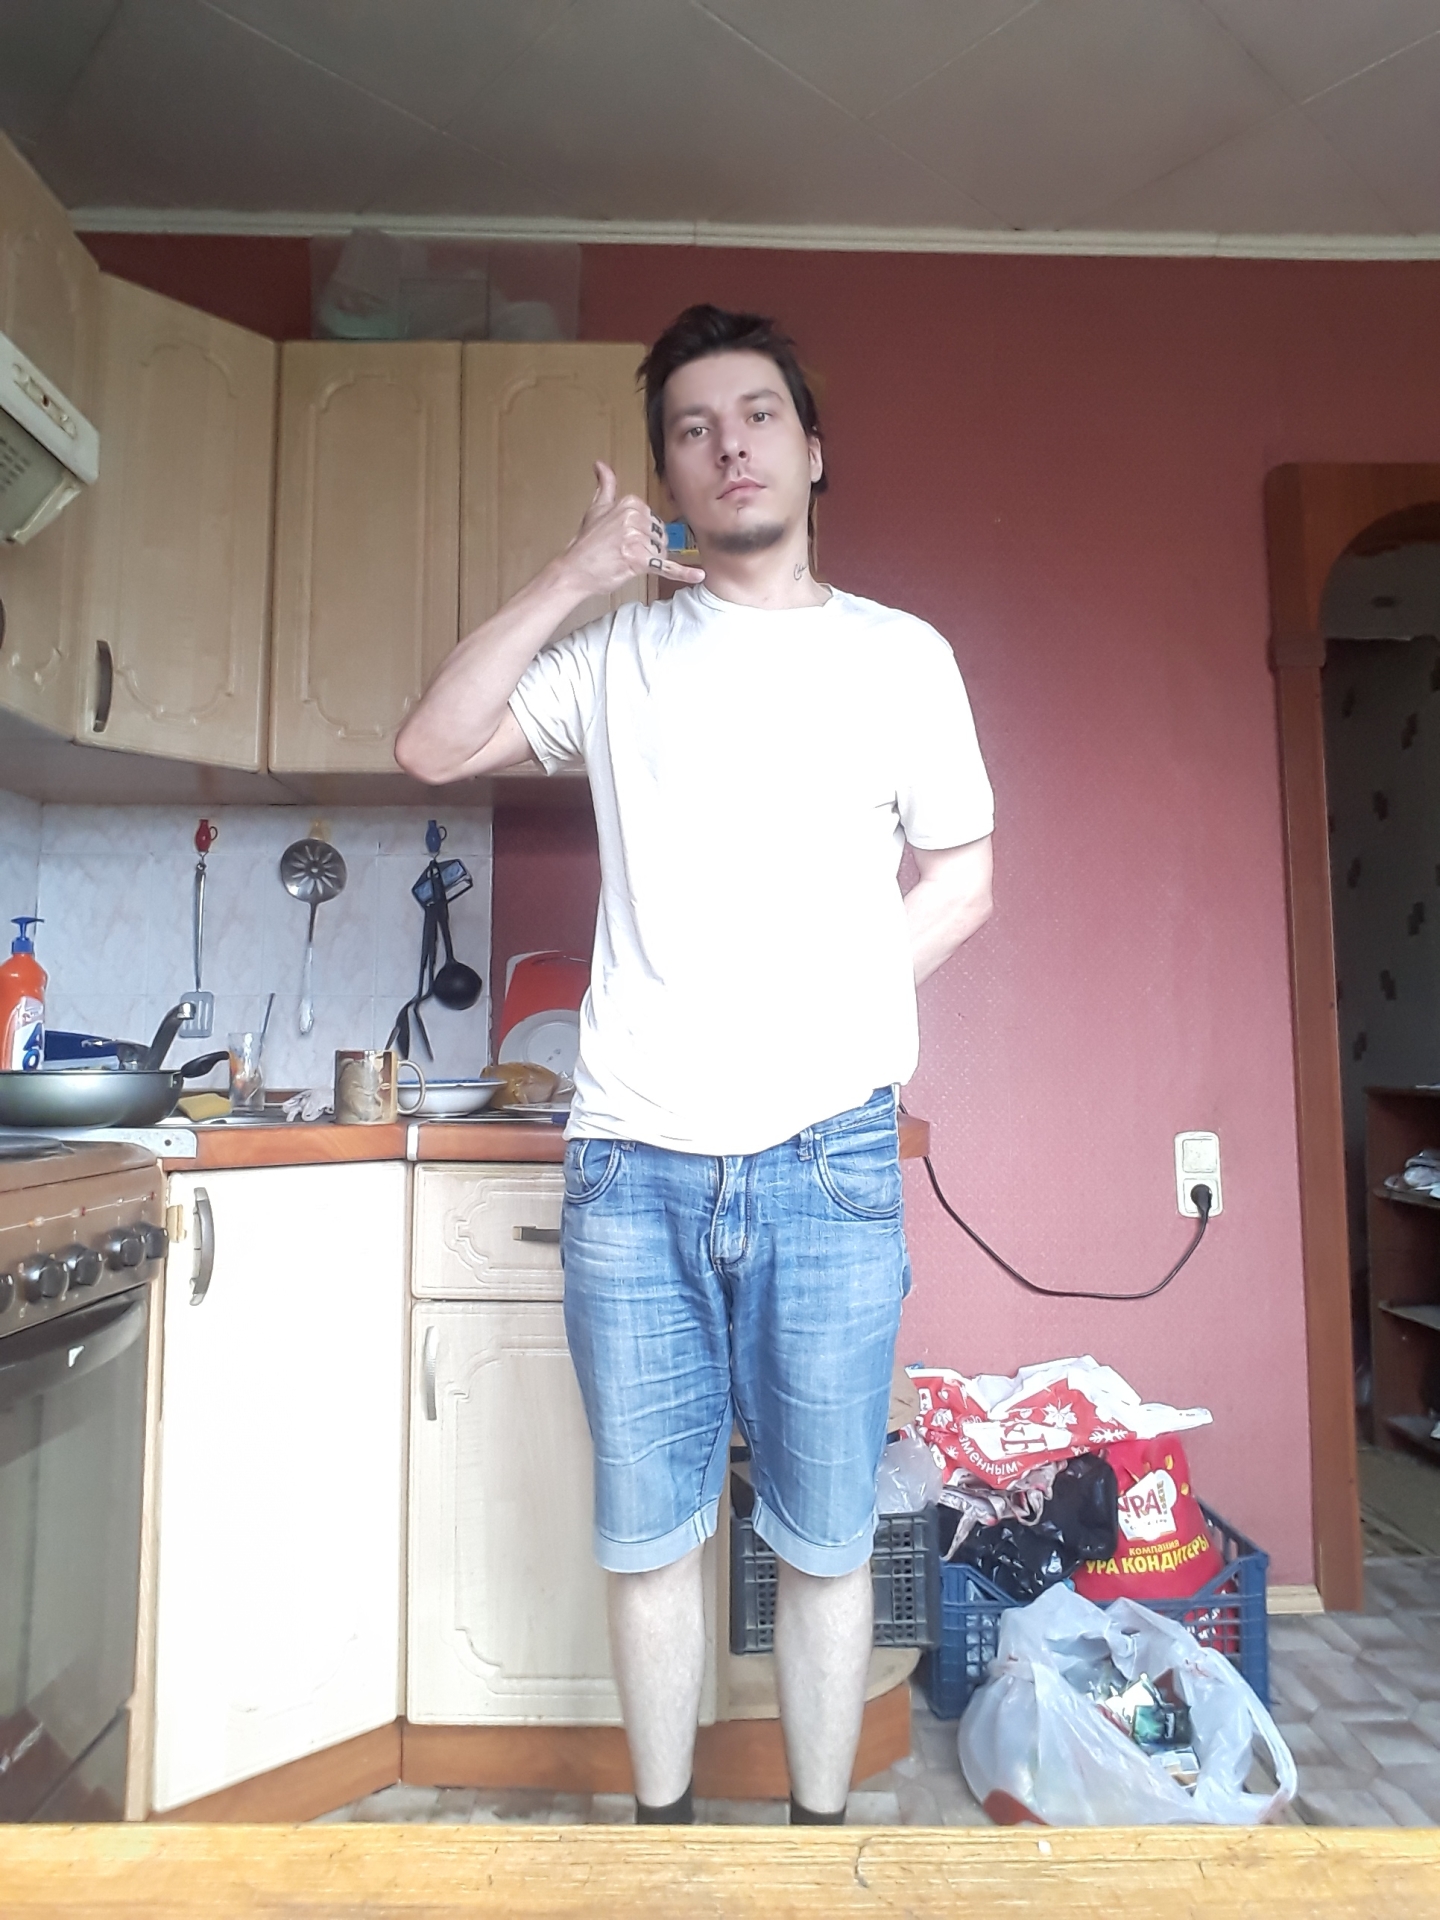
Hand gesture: call